Guajeo

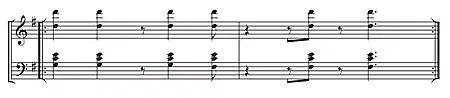
Ponchando figure originally used in "Rareza de Melitón" (1942) by Arcano y Sus MaravillasFile:Ponchando cut-time.mid

A moña is a horn guajeo, which can be written or improvised. A section of layered, contrapuntal horn guajeos is also referred to sometimes as a moña. Moñas differ from typical rhythm section guajeos in that they often will rest for a beat or two within their cycle. Those beats within a measure not sounded by the moña are often "filled" by a chorus, or counter moña. What's known as the Cuban "típico style" of soloing on trombone draws upon the technique of stringing together moña variations. The following example shows five different variants of a 2–3 trombone moña improvised by José Rodrígues on "Bilongo" (c. 1969), performed by Eddie Palmieri. The examples are written in cut-time (2/2); there are two main beats per measure.